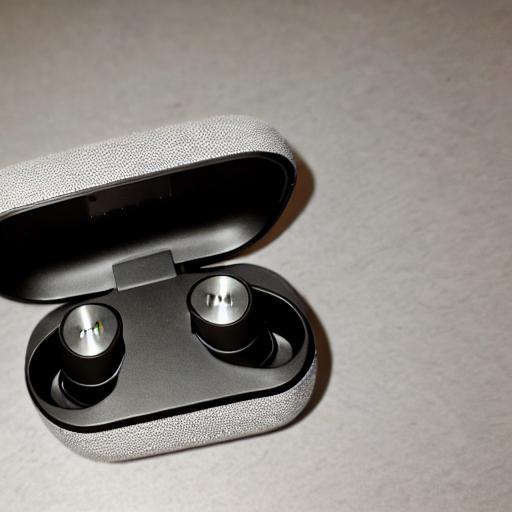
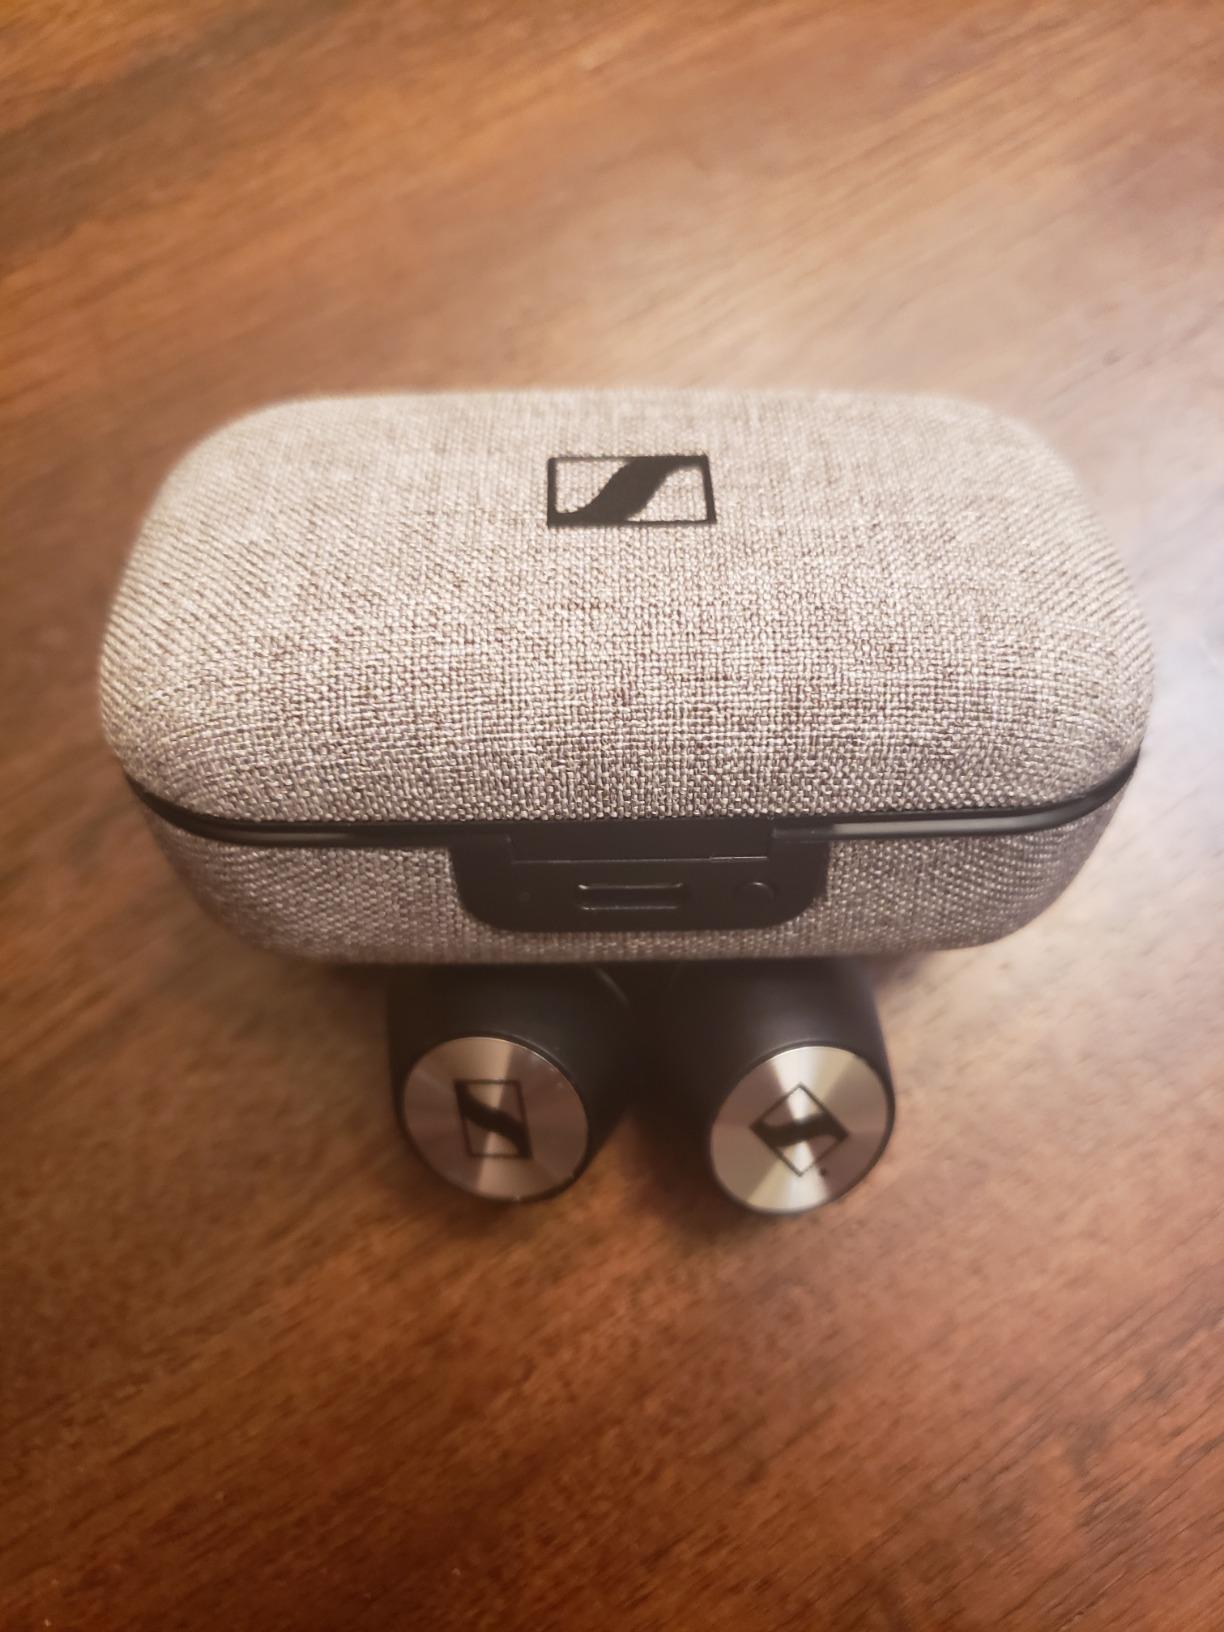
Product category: earbuds
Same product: no